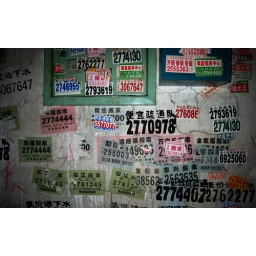
A wall on an old residential building in Jilin City. 2007